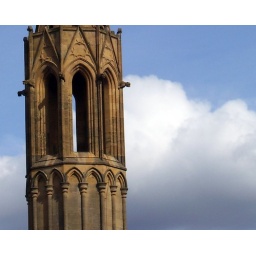
tower in the sky 2